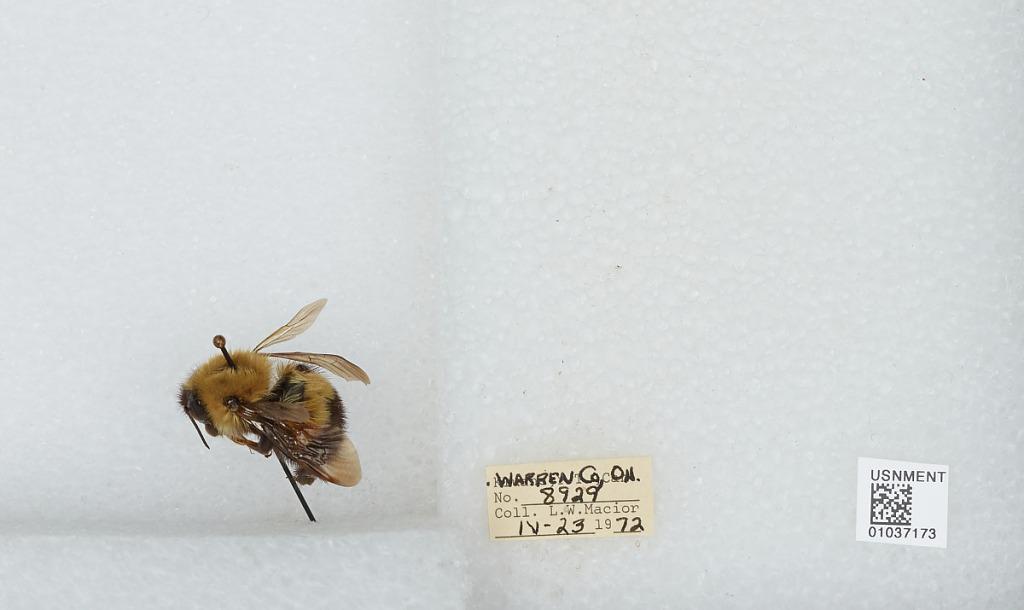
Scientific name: Bombus (Pyrobombus) perplexus Cresson
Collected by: L. Macior
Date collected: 1972-4-23
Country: United States
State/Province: Ohio
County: Warren
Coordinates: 39.4242, -84.1856